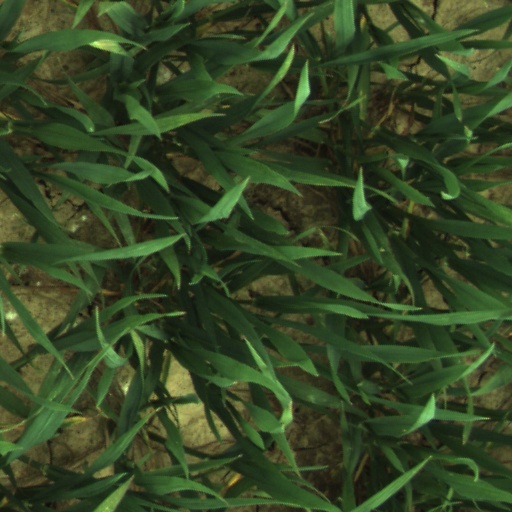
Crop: wheat